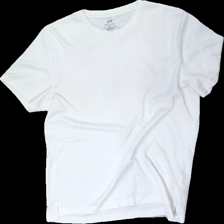
View: front
Type: T-shirt
Category: Unisex
Brand: Not in the list
Brand text on label: Pro Touch
Colors: White
Material: 100% polyester
Cut: Regular, C-collar
Size: XL
Season: All
Holes: Minor
Price range: <50
Recommended usage: Export
Comment: torn seams